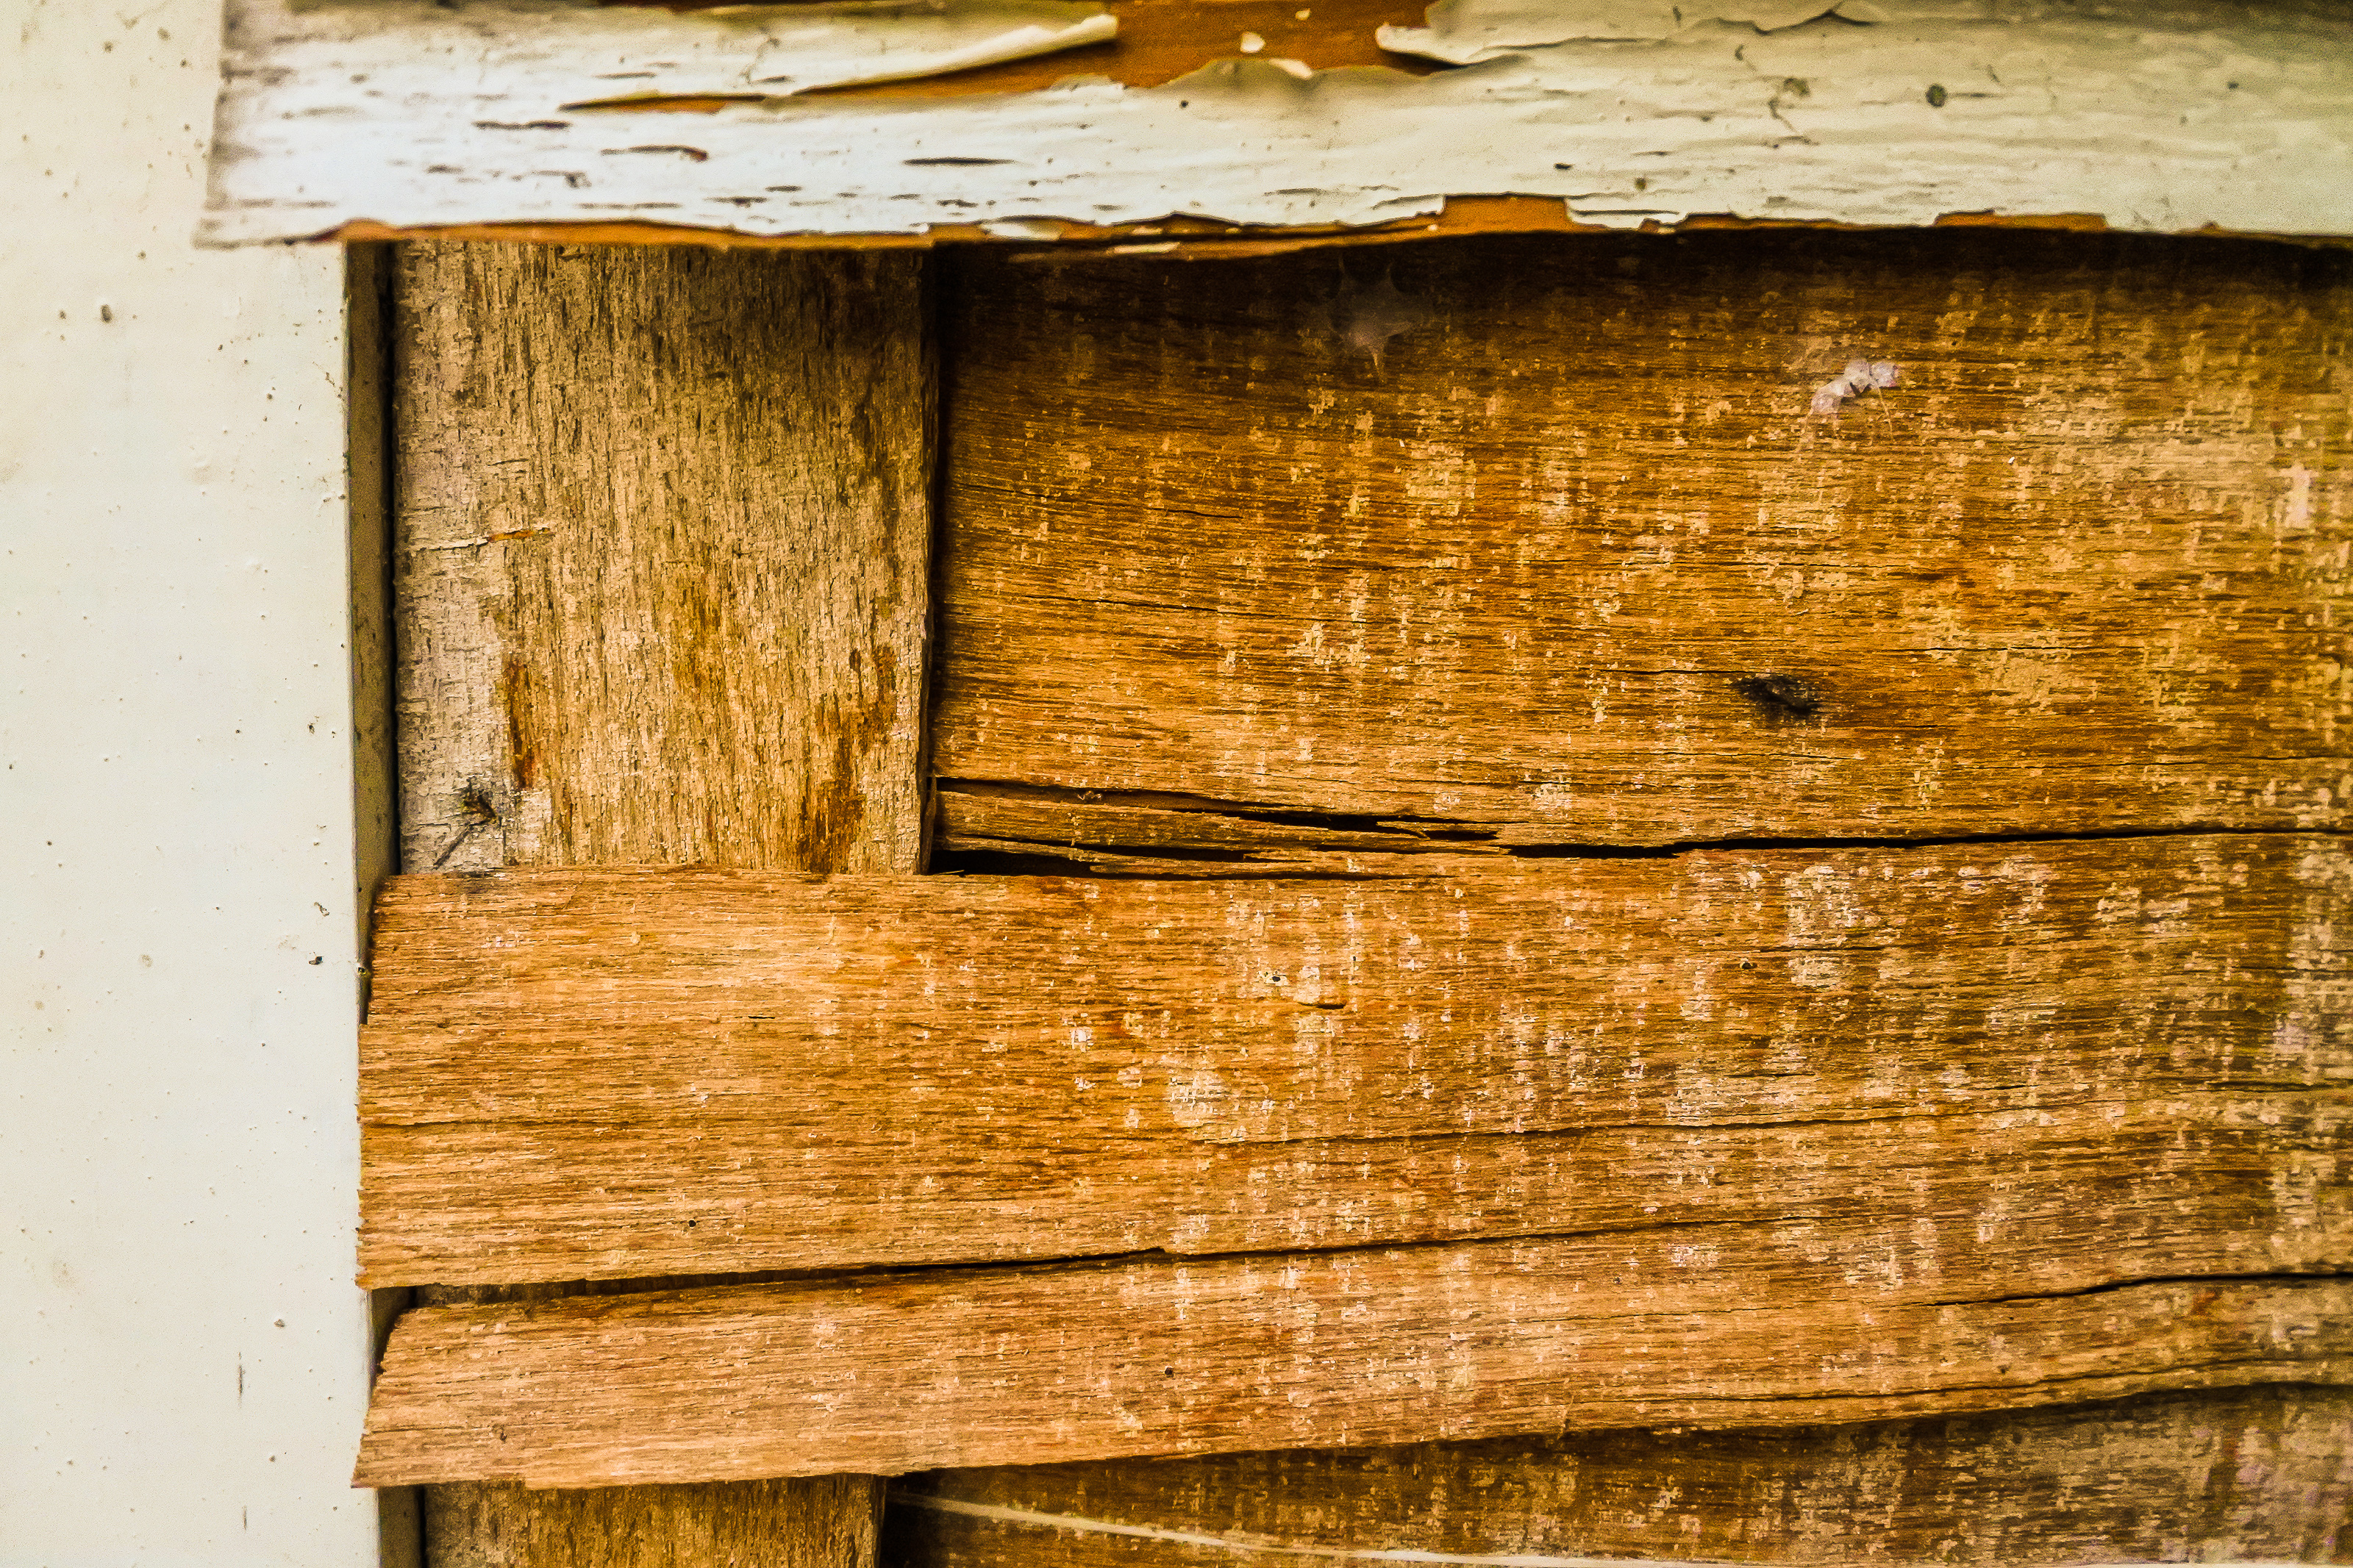
aged, barn, board, brown, carpenter, construction, deck, floor, furniture, grain, hardwood, industry, interior, laminate, material, old, panel, parquet, plank, rough, rustic, surface, table, texture, timber, wall, wallpaper, weathered, wood, wood stain, lumber, plywood, pattern, siding, door, still life photography